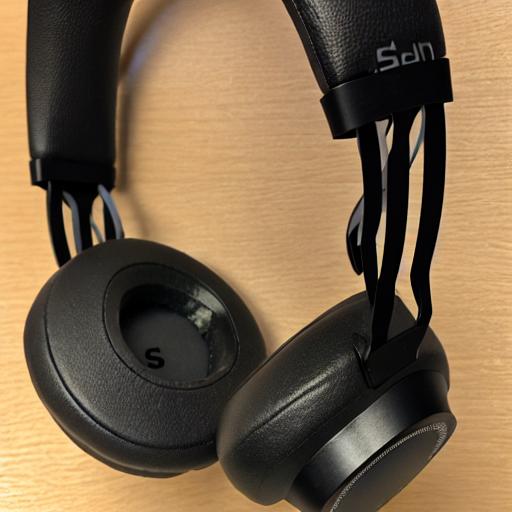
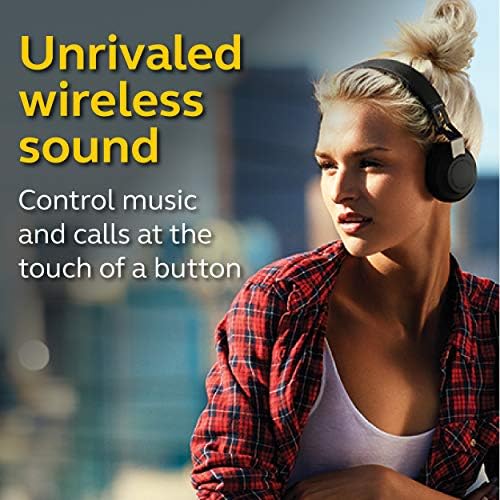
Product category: headphones
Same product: no